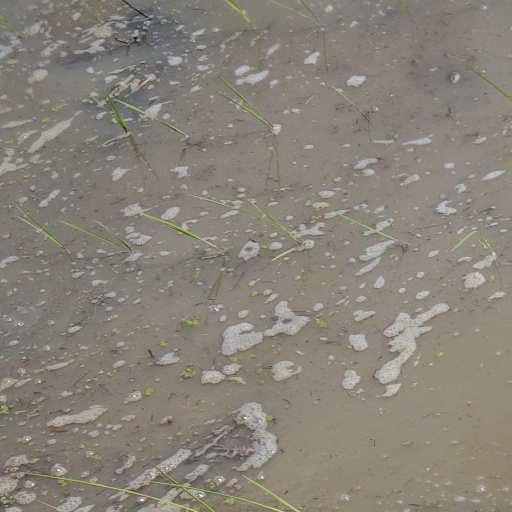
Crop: rice